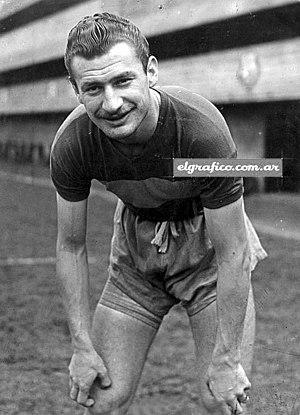
Mario Emilio Heriberto Boyé Auterio était un joueur de football argentin.